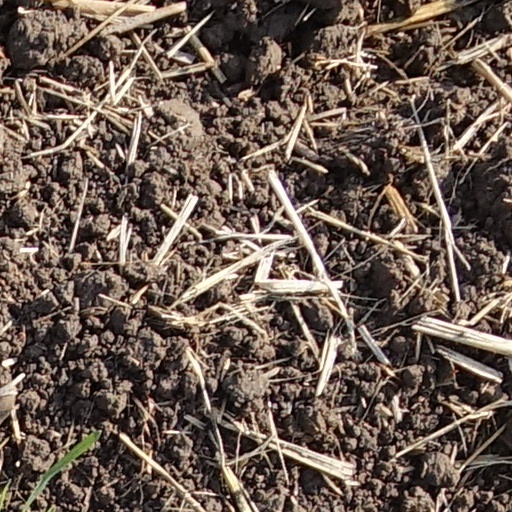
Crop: wheat